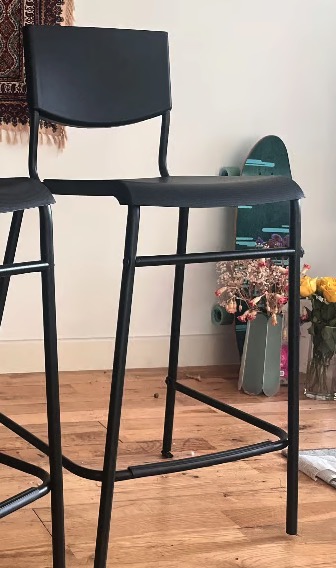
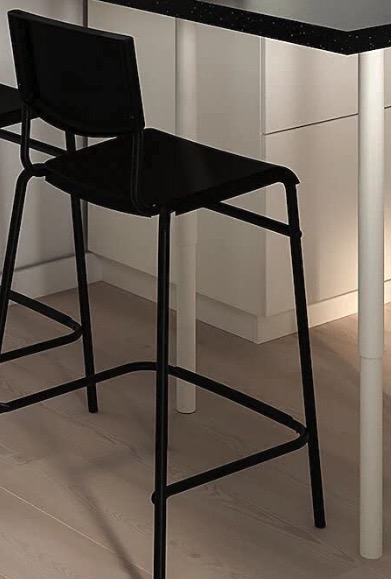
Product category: stool
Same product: yes